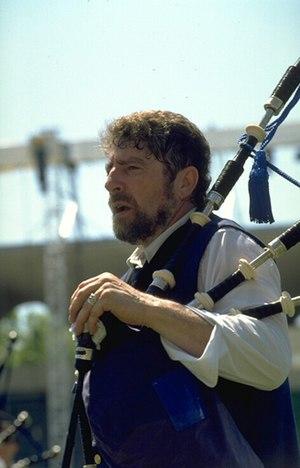
Erwan Ropars du Bagad Kemper lors de l'épreuve d'été du 49e championnat national des bagadoù, organisé dans le cadre du festival interceltique de Lorient 1998.
Erwan Ropars, né le 30 juillet 1950 à Quimper et décédé le 8 janvier 2015 dans la capitale de la Cornouaille, est un musicien et compositeur breton, joueur de cornemuse écossaise, bombarde, whistle et clarinette. Surnommé Le Grand Bleu, comme le bleu glazik du costume de Quimper, il fut penn-soner du Bagad Kemper durant près de 26 ans.
La 28ᵉ édition du Festival interceltique de Lorient se déroule du 7 au 16 août 1998. La nation celte invitée cette année est la principauté des Asturies.